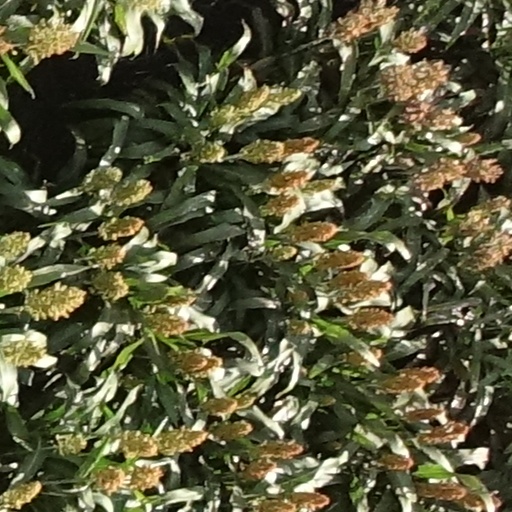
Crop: sorghum